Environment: real
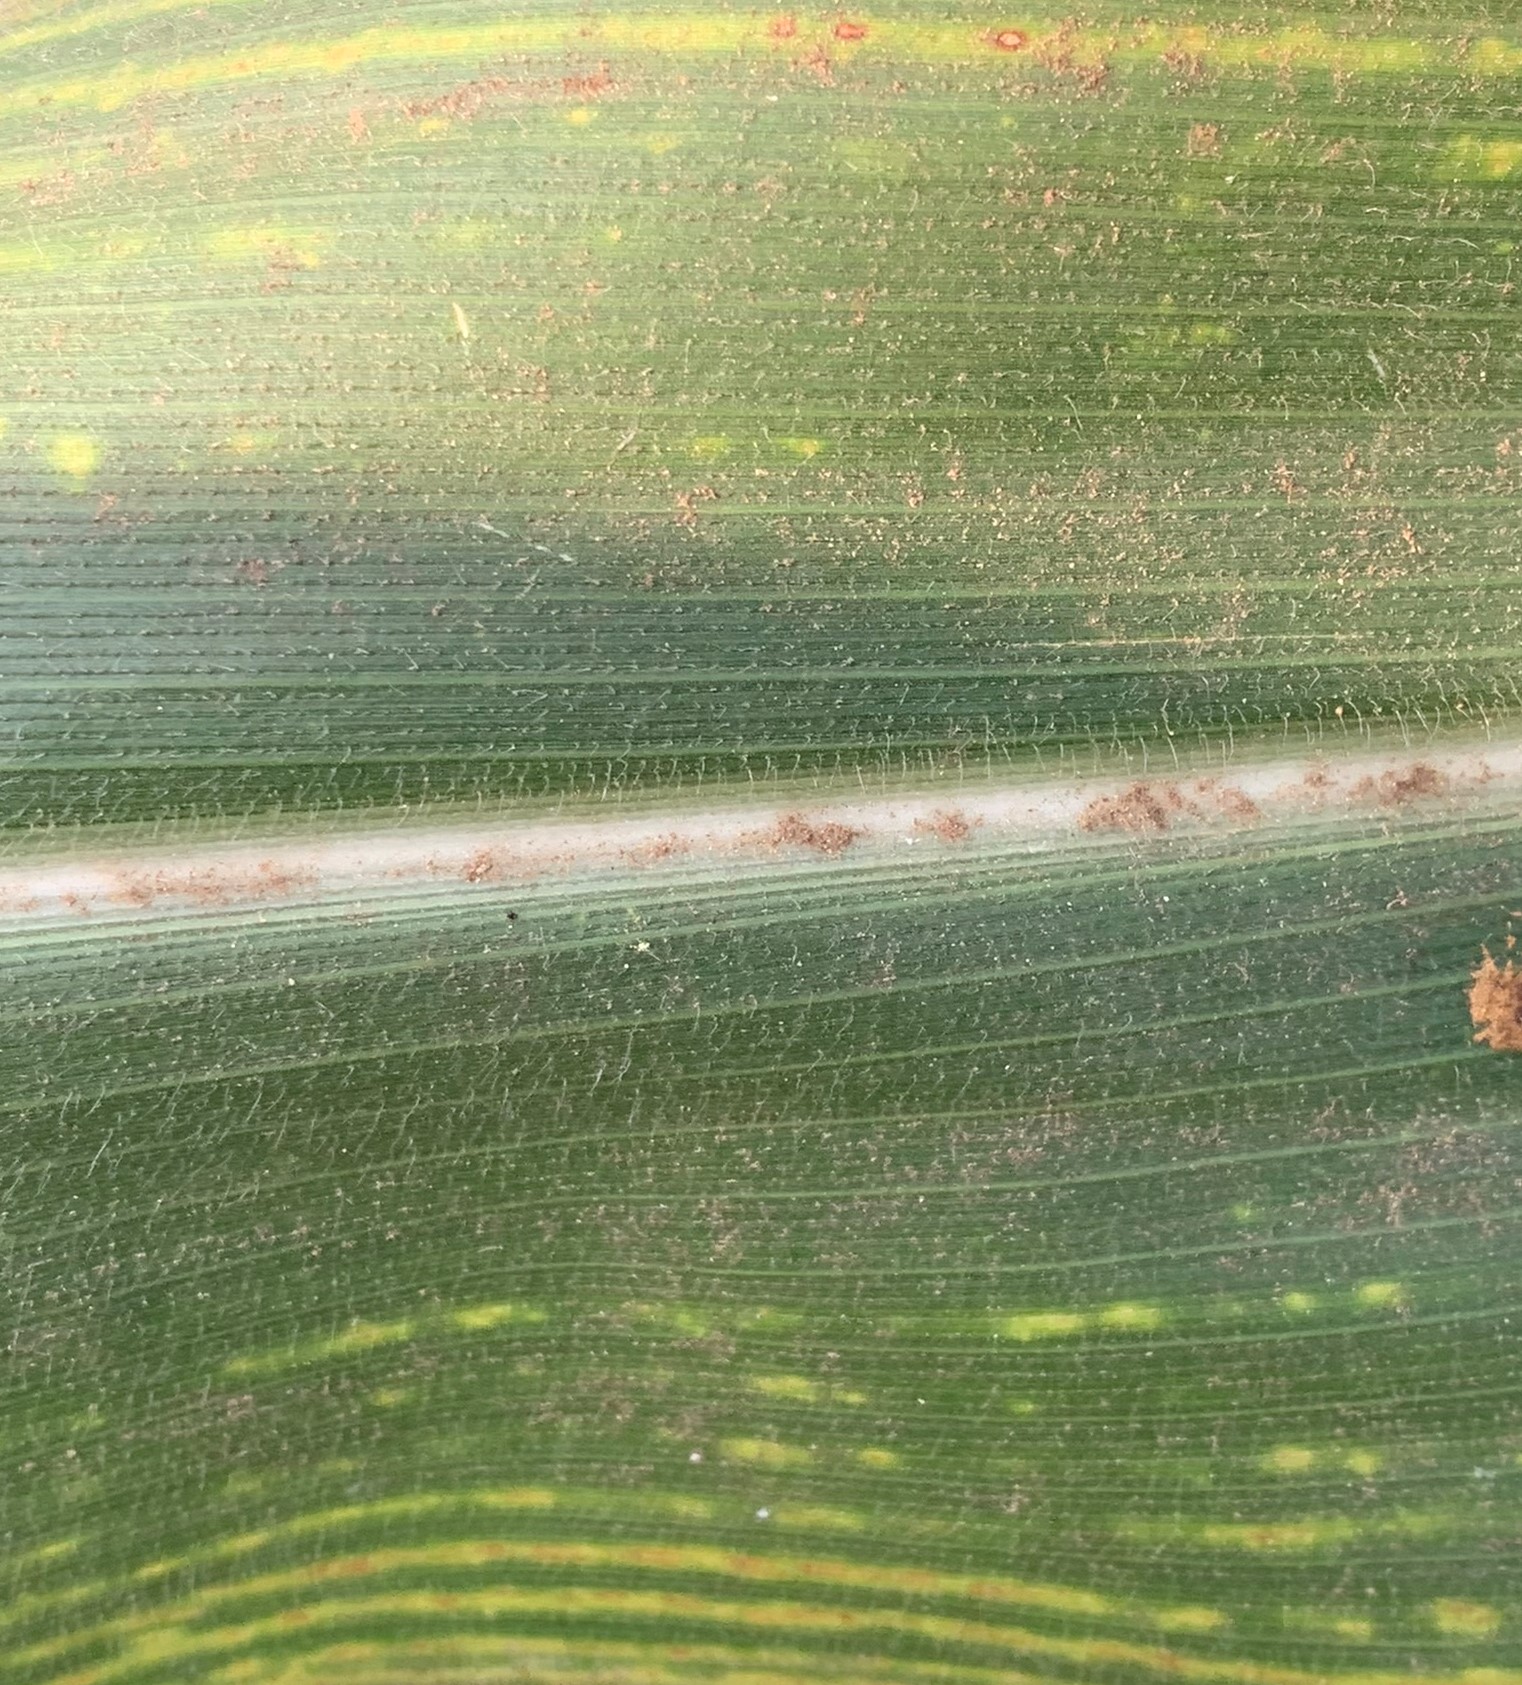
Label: lethal_necrosis